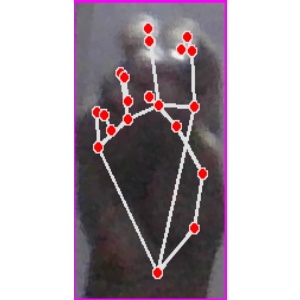
अक्षर: ङ